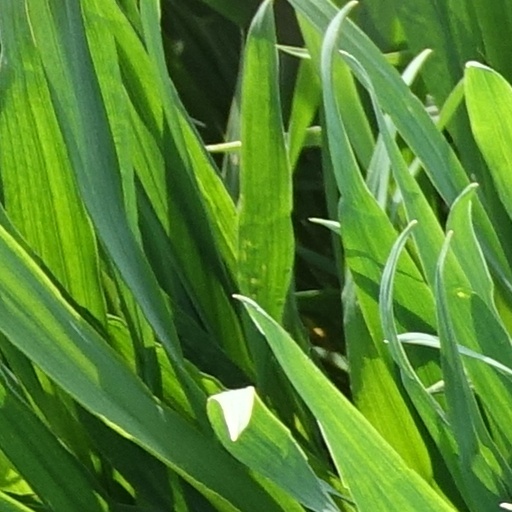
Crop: wheat